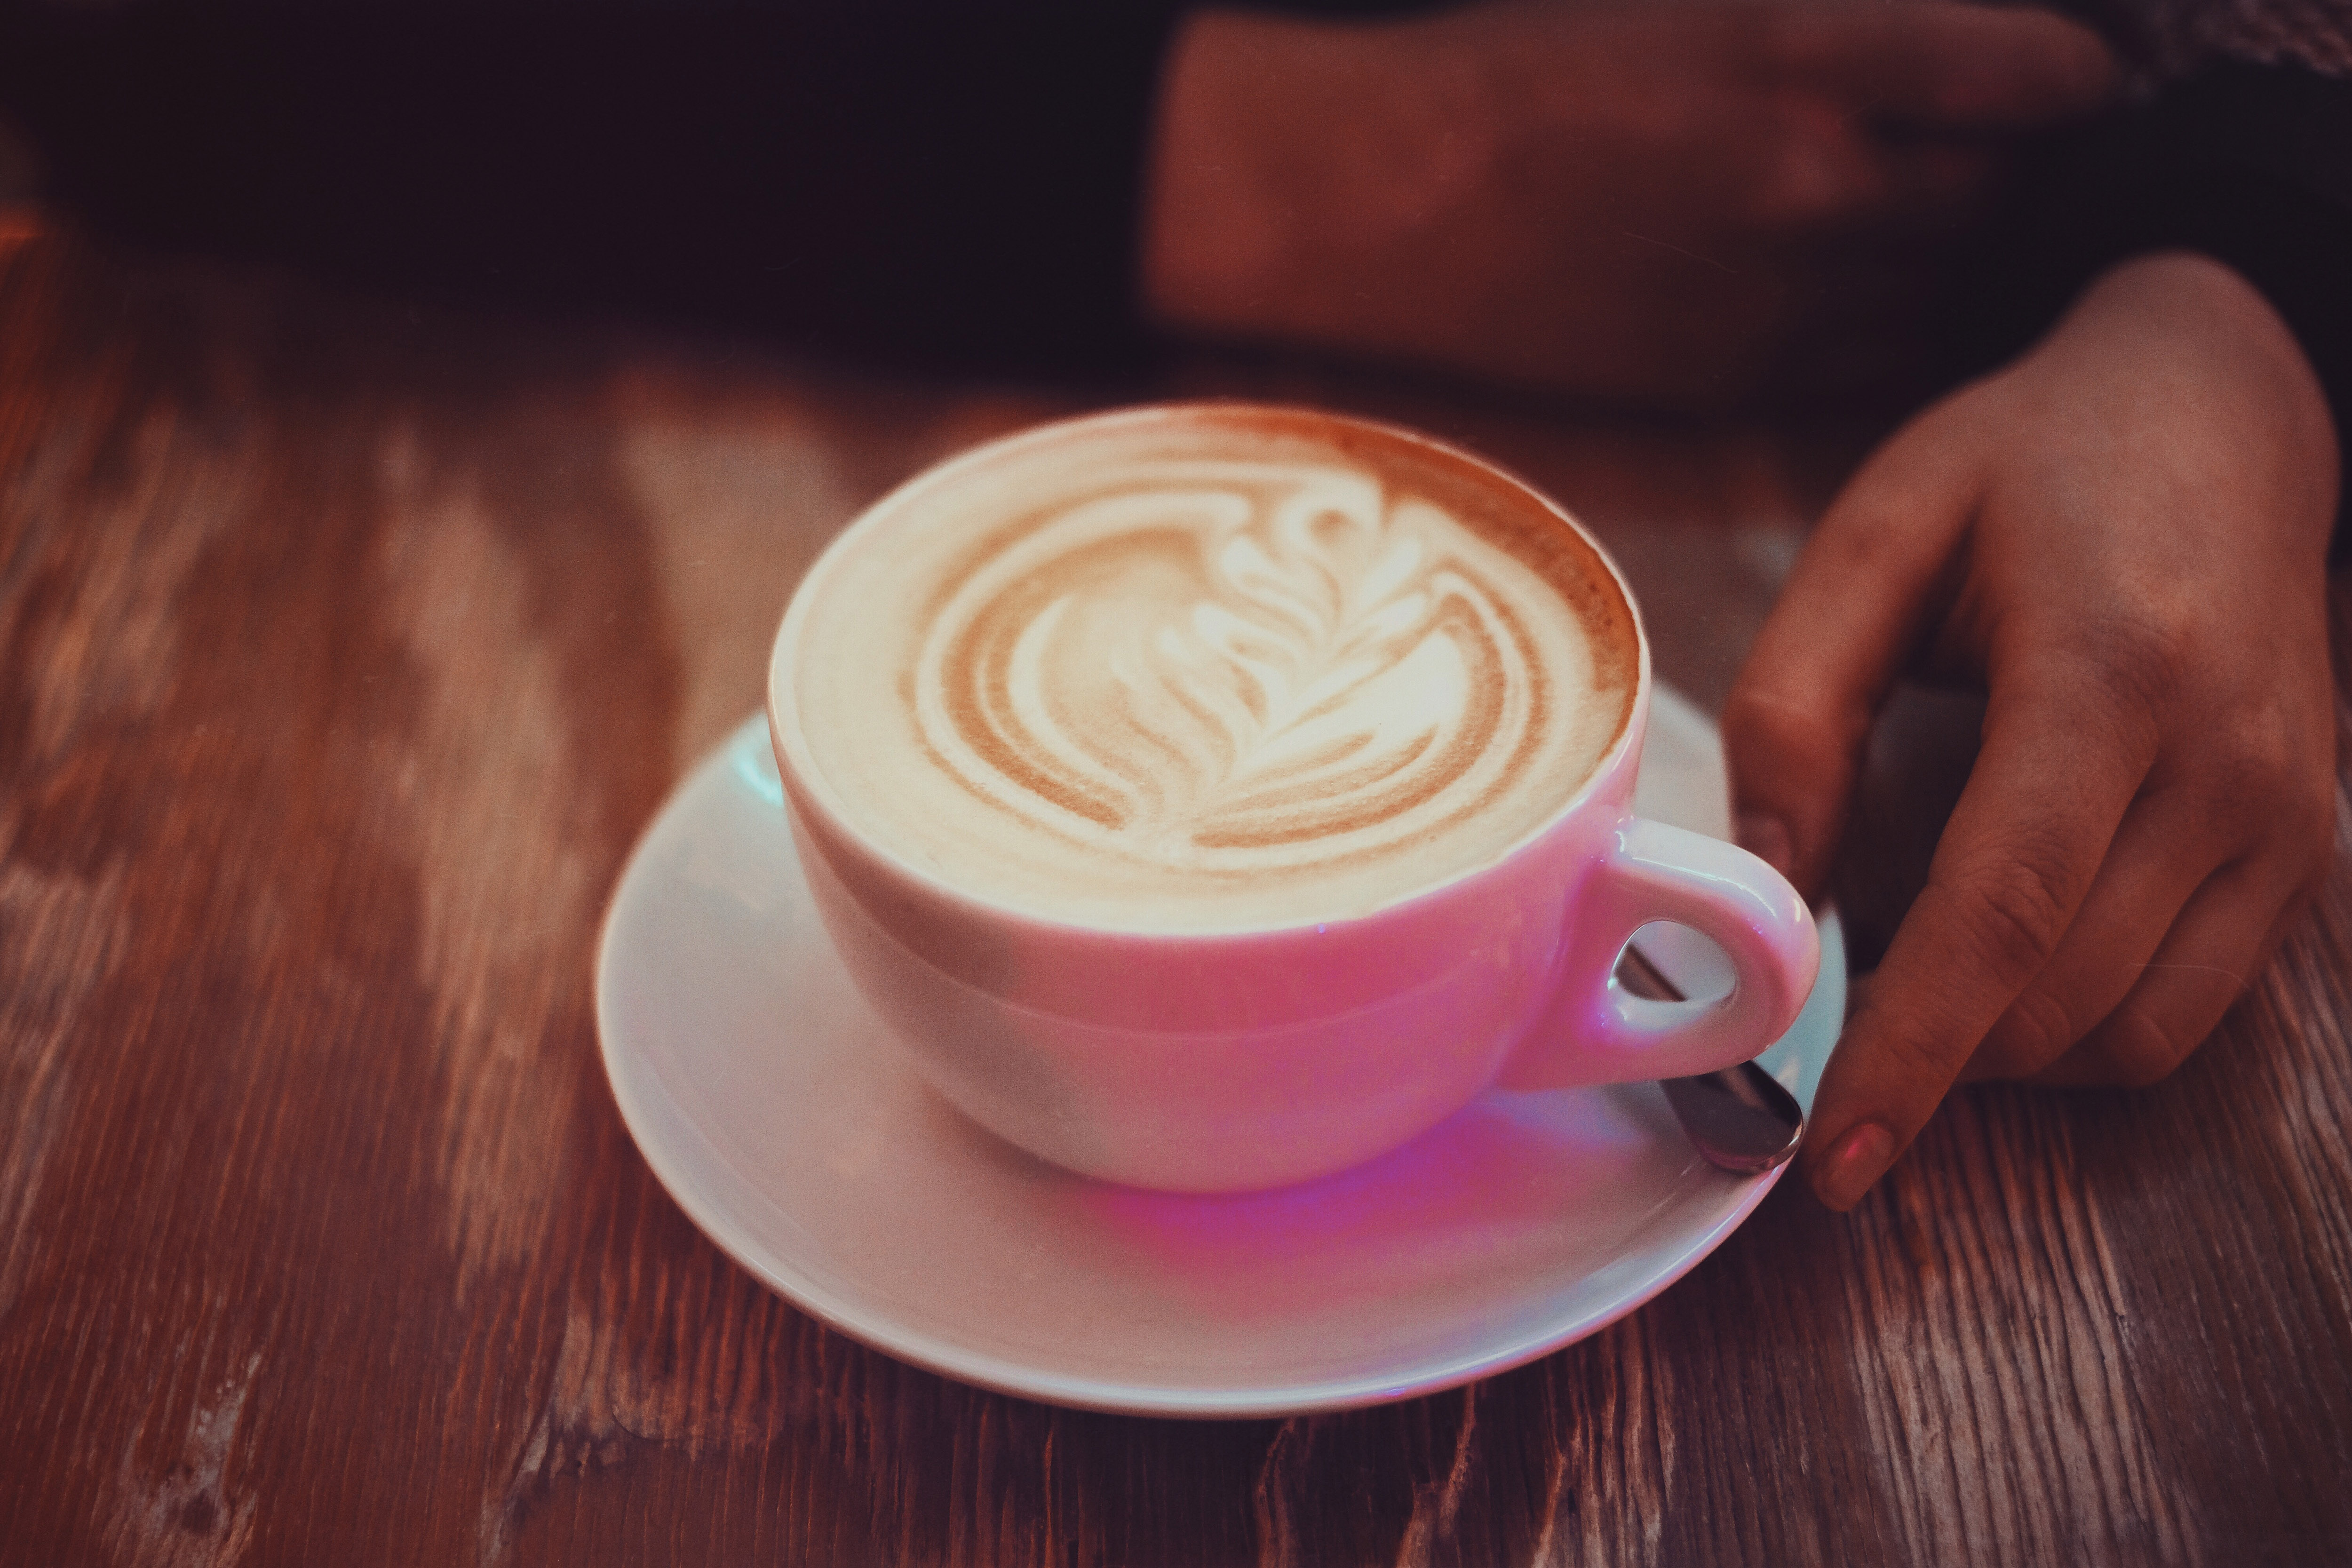
flat white, cafe au lait, latte, caff macchiato, cortado, cappuccino, coffee, cup, coffee milk, drink, sweetness, food, white coffee, espresso, mocaccino, coffee cup, cuban espresso, cafe, wiener melange, ristretto, hot chocolate, saucer, non alcoholic beverage, serveware, caffeine, babycino, cuisine, Java coffee, cream, ingredient, milk